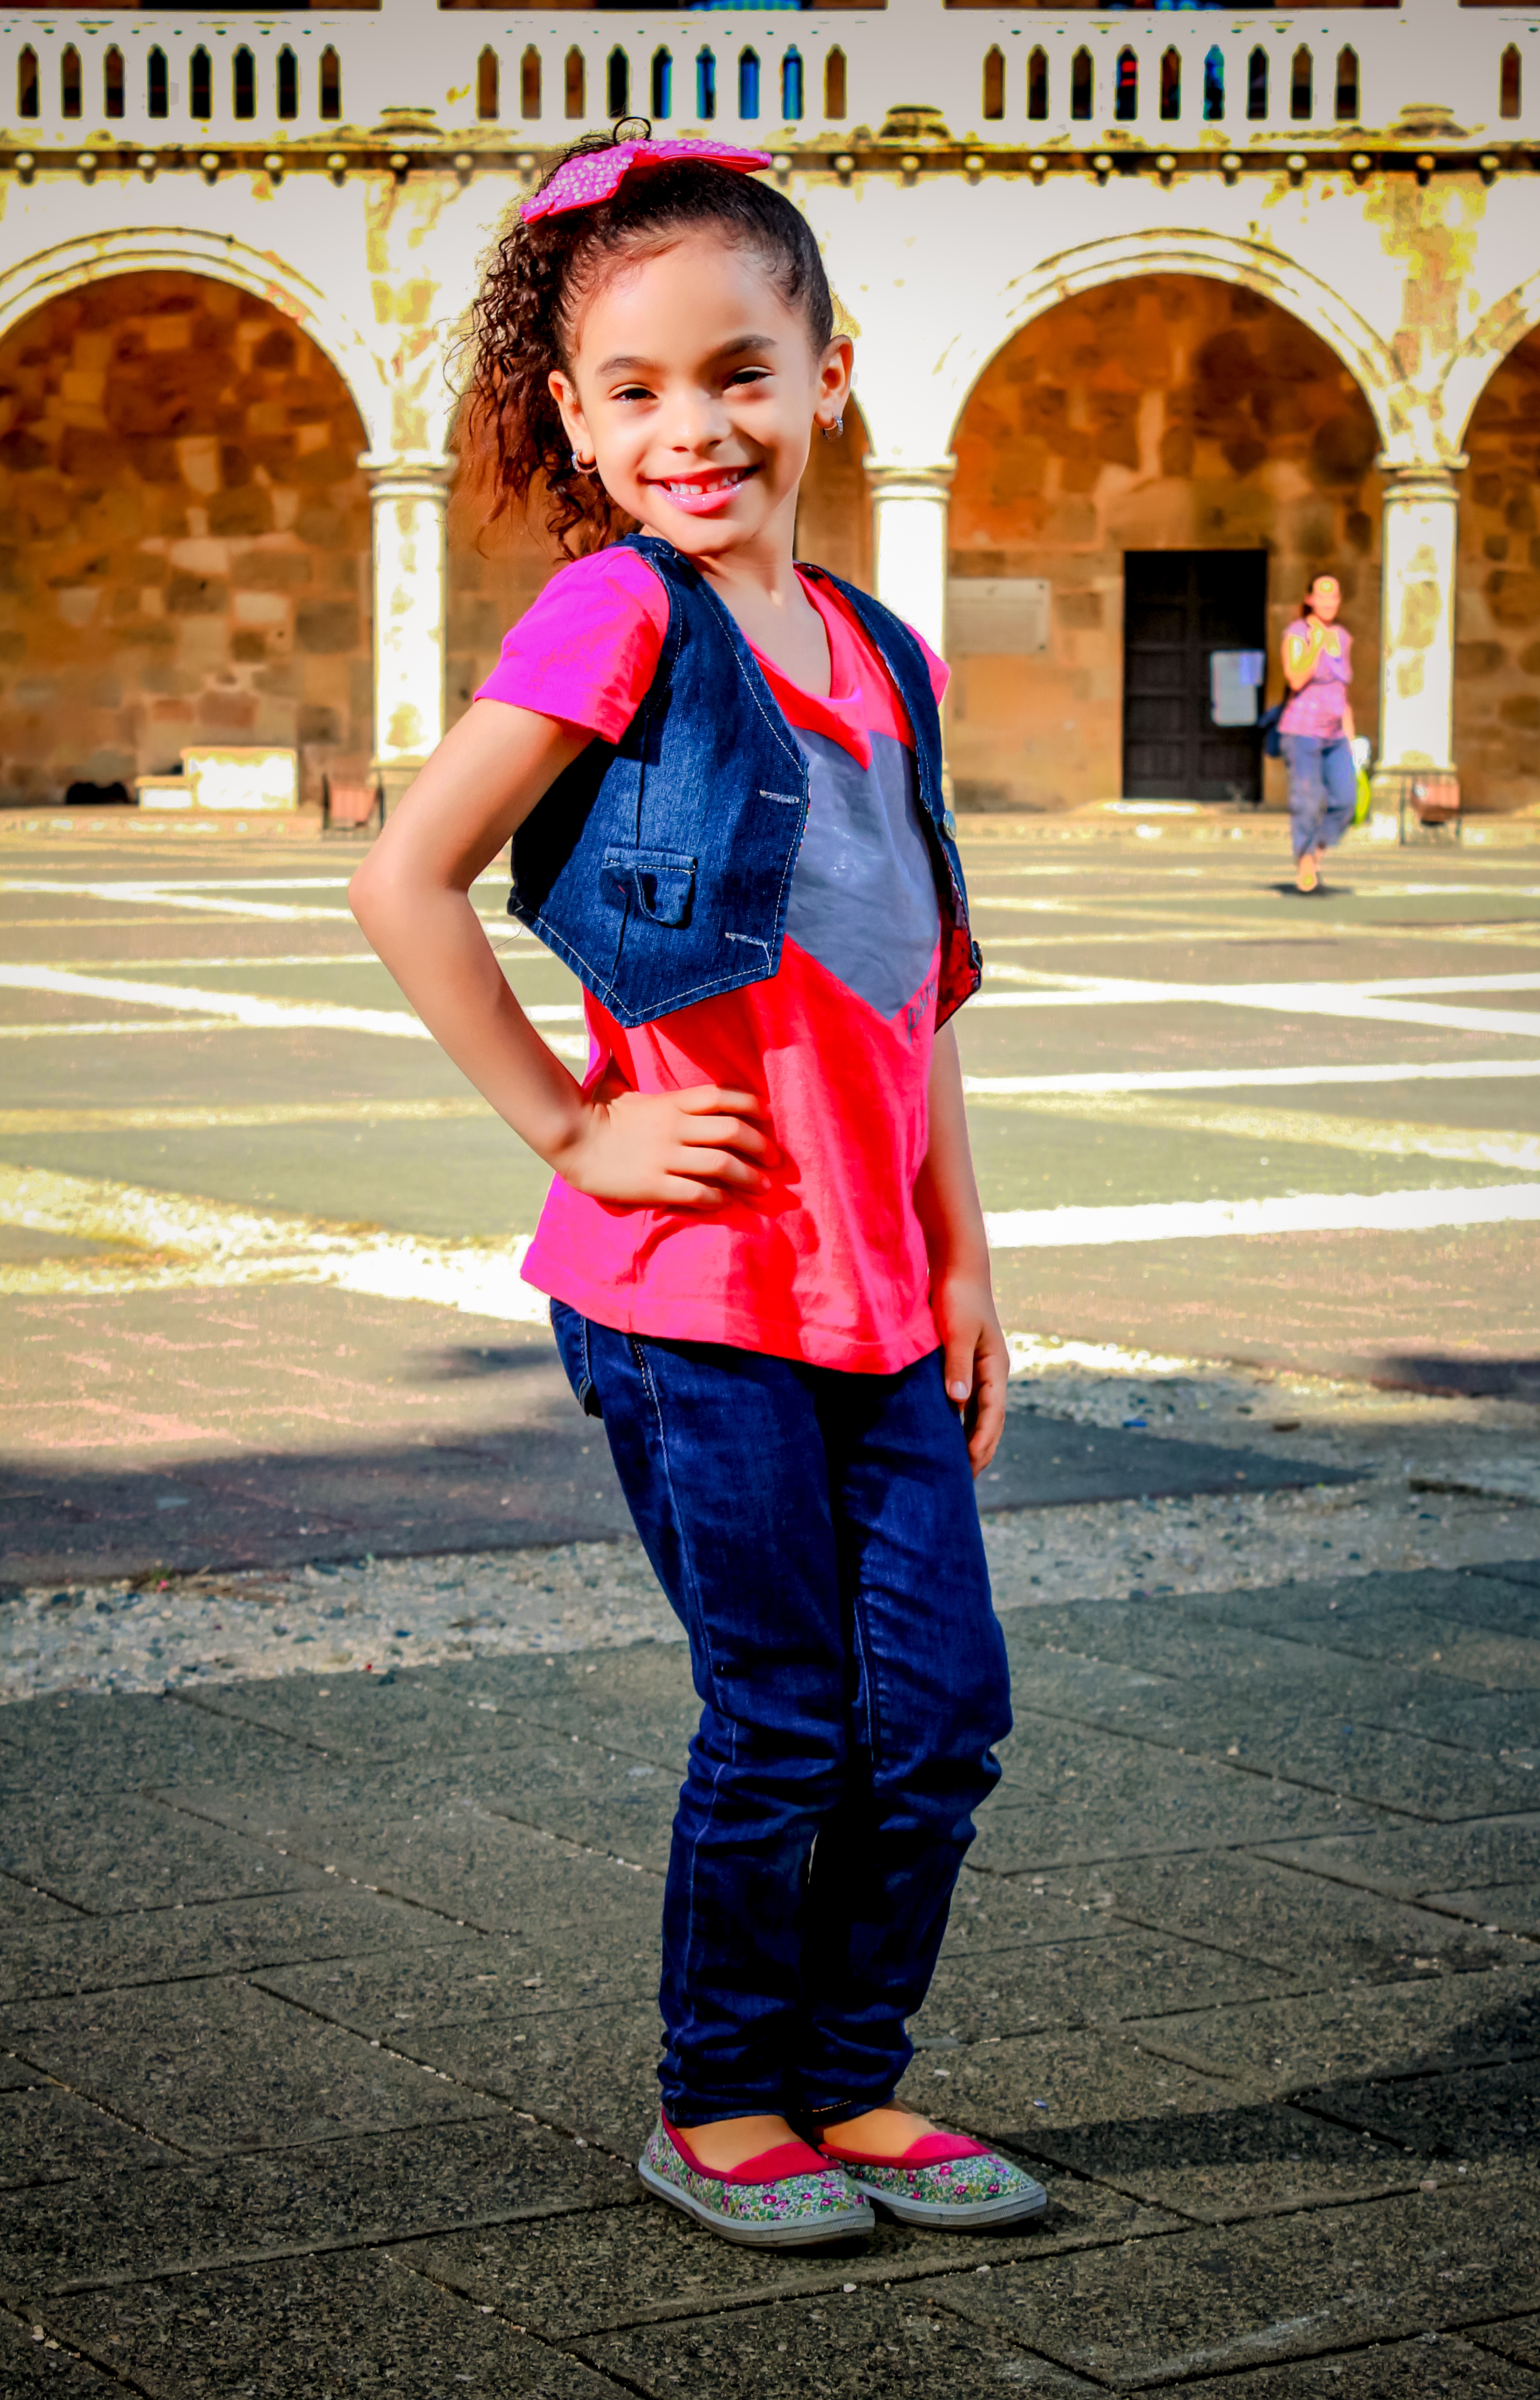
person, people, girl, photography, portrait, model, spring, red, color, child, fashion, blue, clothing, lady, smiling, dress, happy, toddler, photograph, beauty, joy, image, photo shoot, omar medina films, human positions